In-situ processing

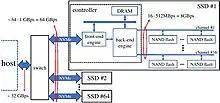
Modern SSD architecture and the data transfer bottleneck in storage servers

Overall, there is a 16X gap between the accumulated internal bandwidth of all SSDs and the bandwidth available to the host. In other words, for reading 32 TB of data, the host needs 16 minutes while internal components of the SSDs can read the same amount of data in about 1 minute. Additionally, in such storage systems, data need to continuously move through the complex hardware and software stack between hosts and storage units, which imposes a considerable amount of energy consumption and dramatically decreases the energy efficiency of large data centers. Hence, storage architects need to develop techniques to decrease data movement, and ISP technology has been introduced to overcome the aforementioned challenges by moving the process to data.